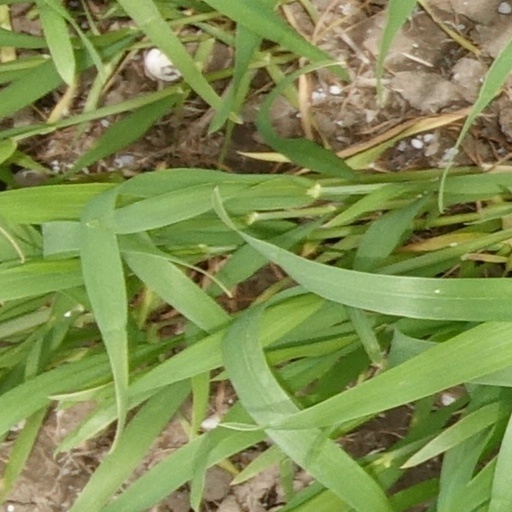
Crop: wheat